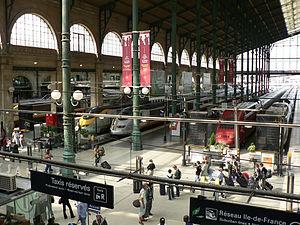
Gare du Nord Paris France départ grandes lignes